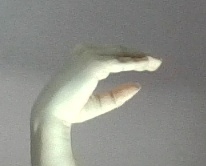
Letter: jeem